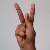
The image shows a hand gesture representing the letter 'K' in Indian Sign Language.